Jimmy Lydon

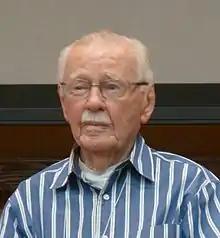
Lydon in 2013

In 1958, Lydon played the role of Richard in Anne Jeffreys' and Robert Sterling's short-lived sitcom "Love That Jill". Lydon appeared in guest roles on "Crossroads", "Casey Jones", "The Life and Legend of Wyatt Earp", "Wagon Train", "Hennesey", "The Twilight Zone", and "Tales of the Texas Rangers", as Lt. Jared Evans in the 1958 episode "Warpath". A year later, he guest-starred on the television series "Colt .45". Lydon played the role of Willy in the episode "Return to El Paso", with Paul Picerni cast as Jose. He also appeared in the premiere episode of the anthology series "New Comedy Showcase" in 1960.